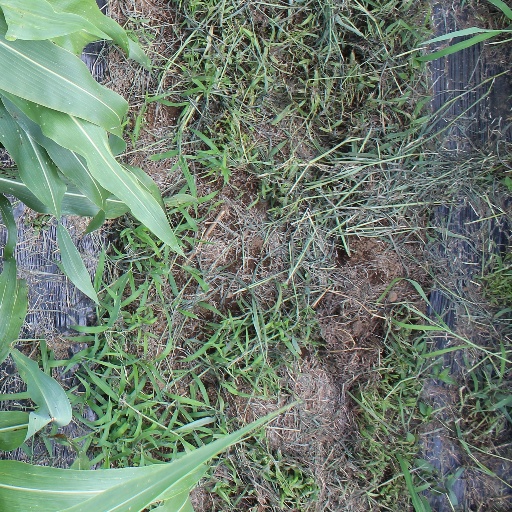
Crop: sorghum